Maracaibo

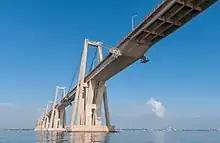
Maracaibo Lake Bridge

The dictatorial regime of General Marcos Pérez Jiménez in the 1950s set as a goal the construction of a bridge connecting the two shores of Lake Maracaibo. Various proposals for spanning the narrows near the city were in development. The government aimed to better integrate this "city of independent thought" with the rest of the country. Proposals for a bridge design including rail transport and tourist infrastructure were seriously considered. After Pérez Jiménez was overthrown on 23 January 1958, the newly installed democratic administration approved a simpler but still ambitious project.